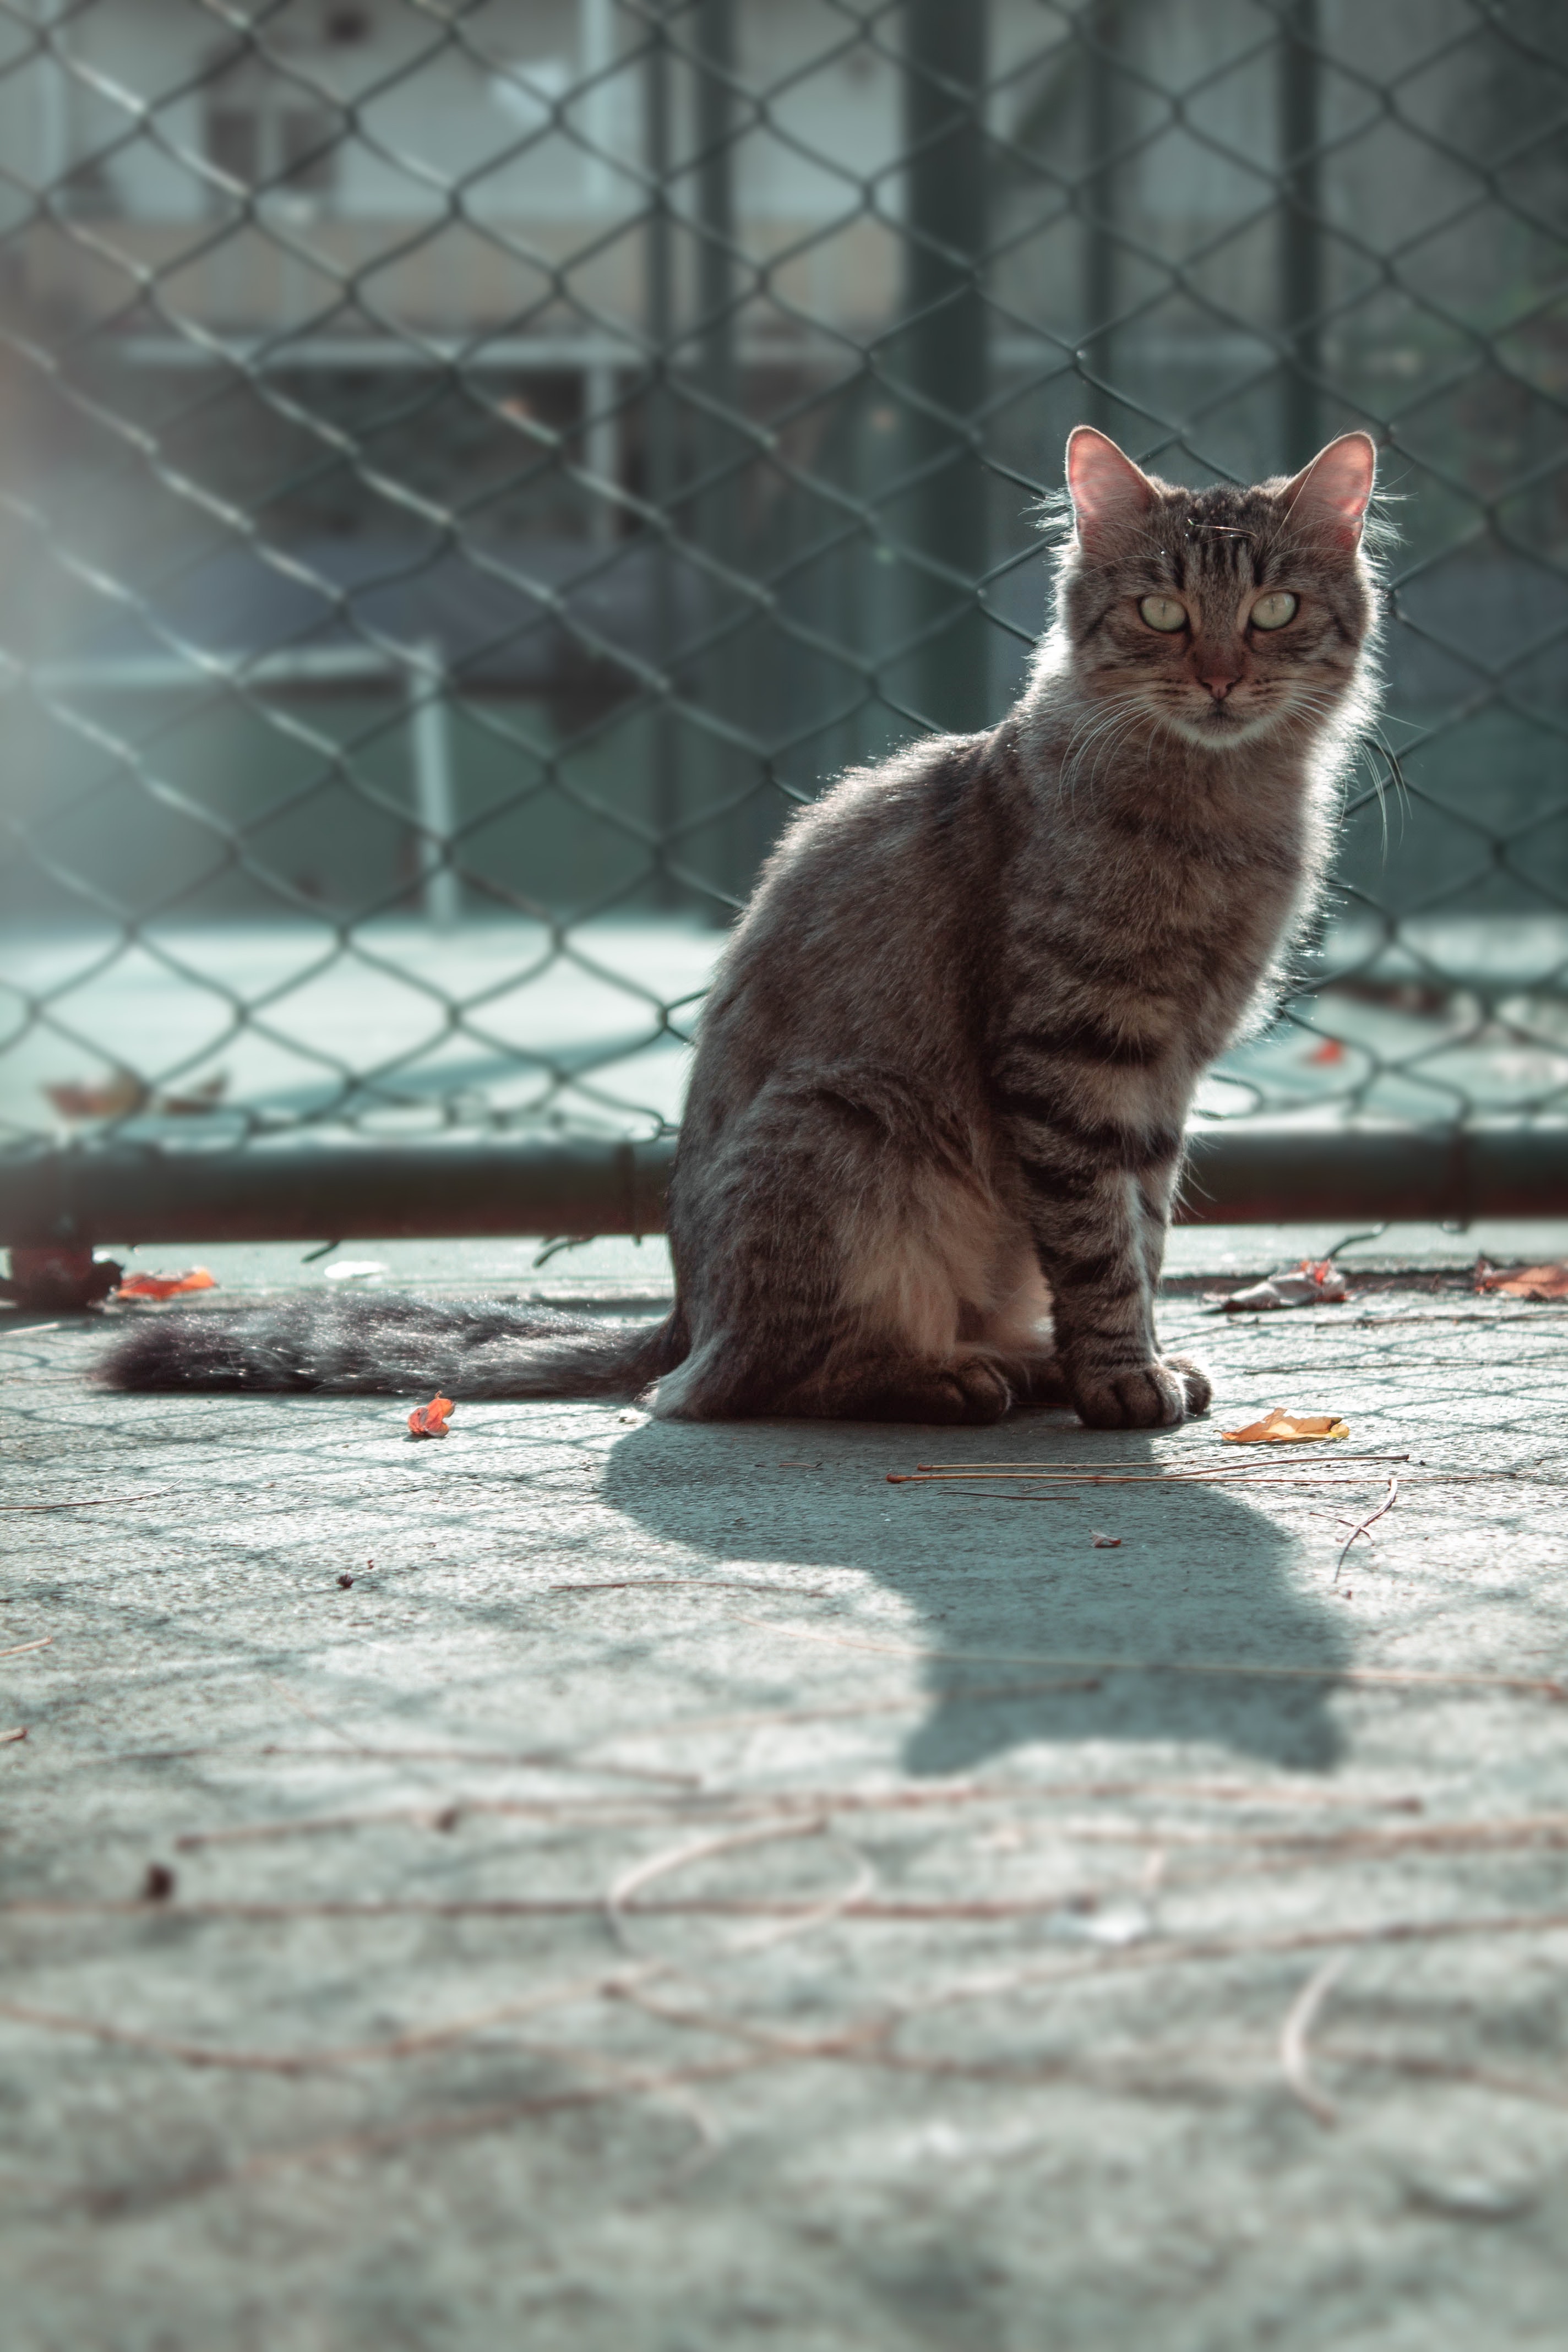
cat, small to medium sized cats, felidae, whiskers, snapshot, carnivore, european shorthair, snout, aegean cat, tail, domestic short haired cat, fur, british semi longhair, tabby cat, wild cat, window, kitten, munchkin, british shorthair